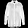
Label: Shirt